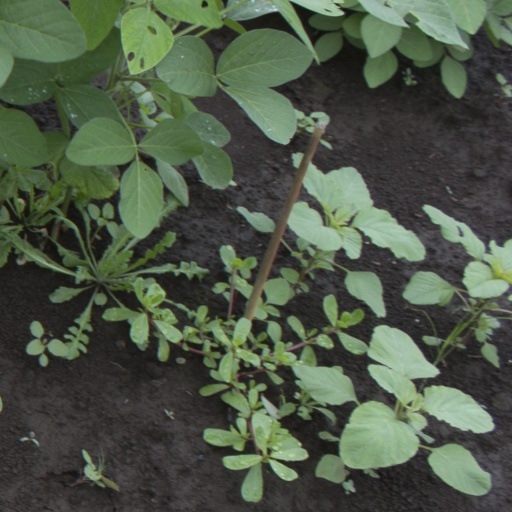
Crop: soybean